Anand Nagar (Pune) metro station

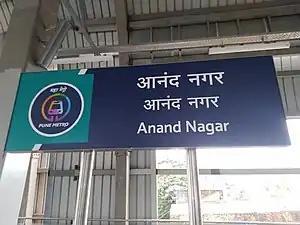

Anand Nagar is an elevated metro station on the East-West corridor of the Aqua Line of Pune Metro in Pune, India. The station was opened on 6 March 2022 as an inauguration of Pune Metro and was the first to be completed. From March 2022 to August 2023, the Aqua Line was operational between Vanaz and Garware College. The extended section between Garware College to Ruby Hall Clinic was inaugurated on 1 August 2023. So the metro operated from Vanaz to Ruby Hall Clinic. Later the remaining stretch was completed and the line operates till Ramwadi from 6 March 2024.